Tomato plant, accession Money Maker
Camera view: horizontal (90 deg, fisheye); turntable rotation: 300 degrees
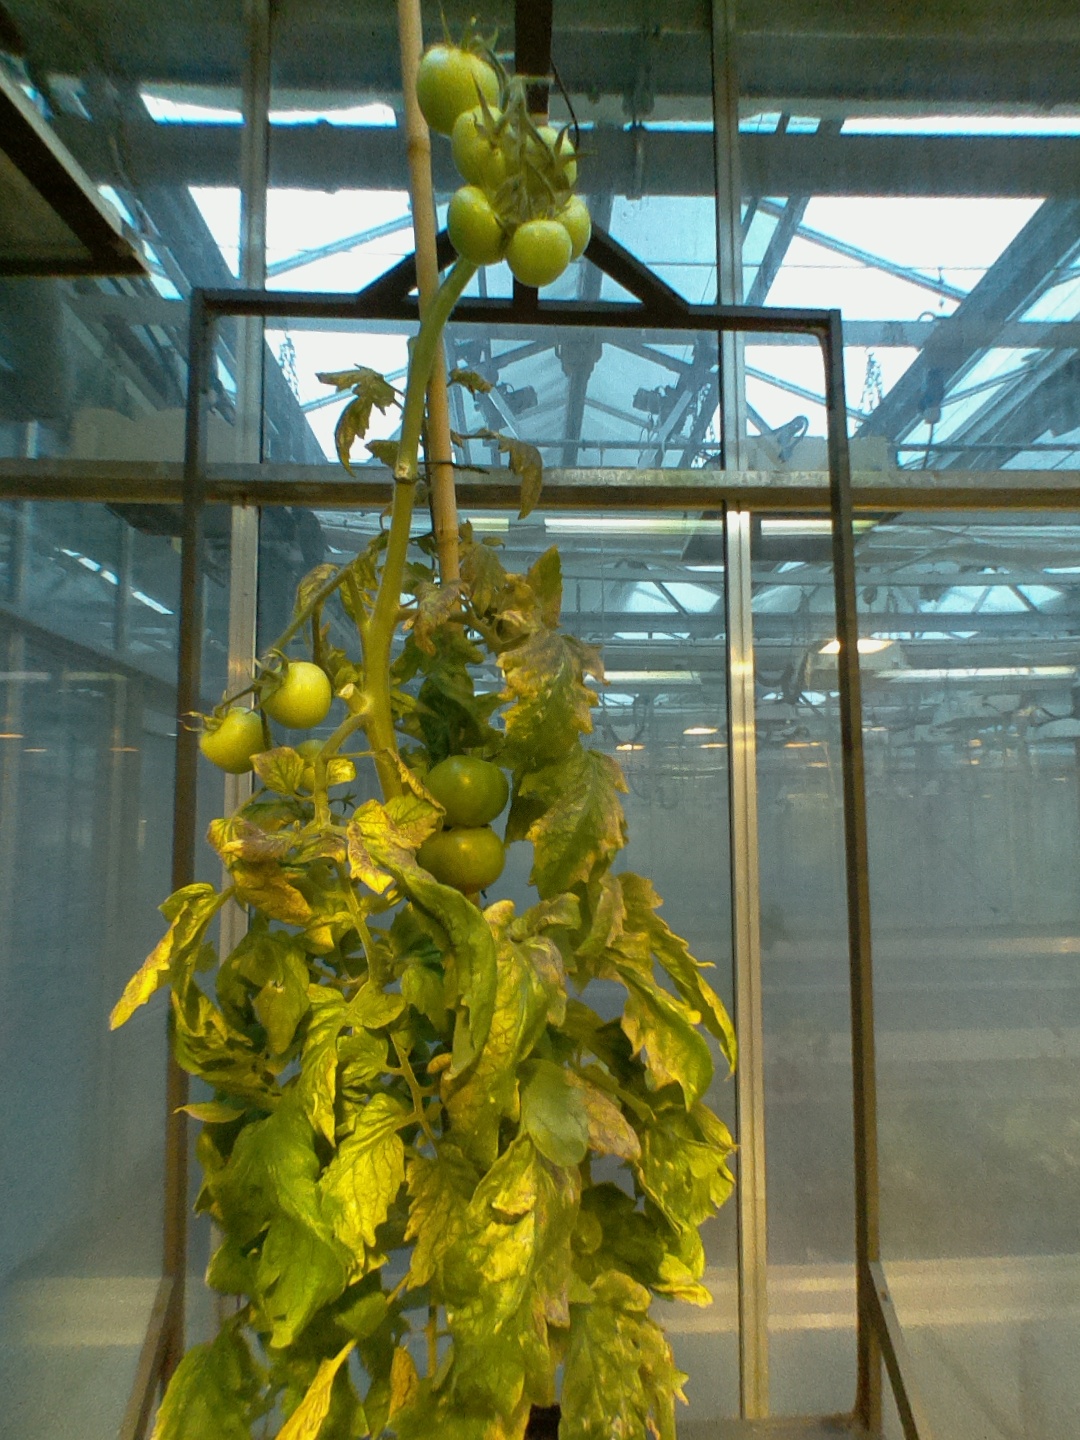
BBCH growth stage 79: 90% -100% of final fruit size